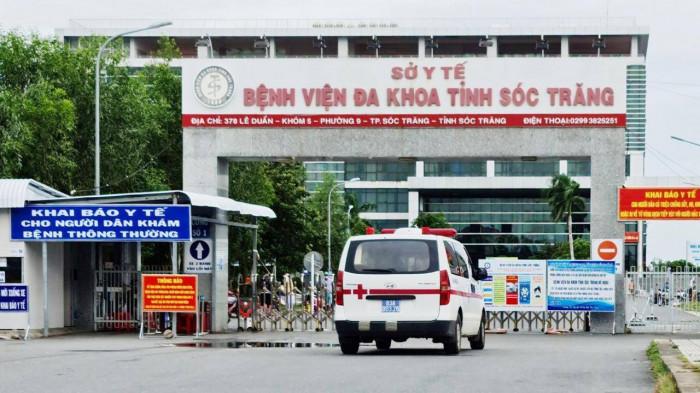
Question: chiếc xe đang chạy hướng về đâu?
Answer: đang chạy vào bệnh viện